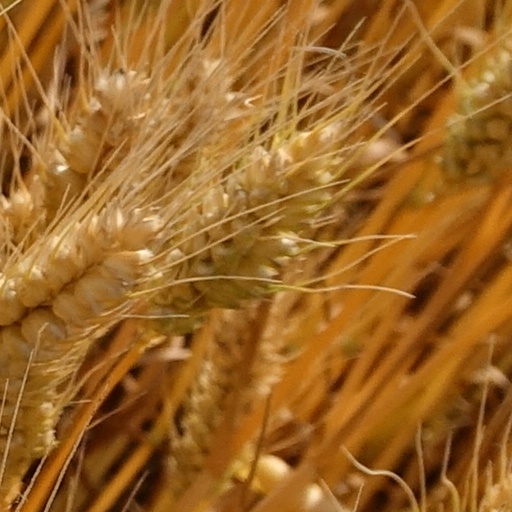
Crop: wheat